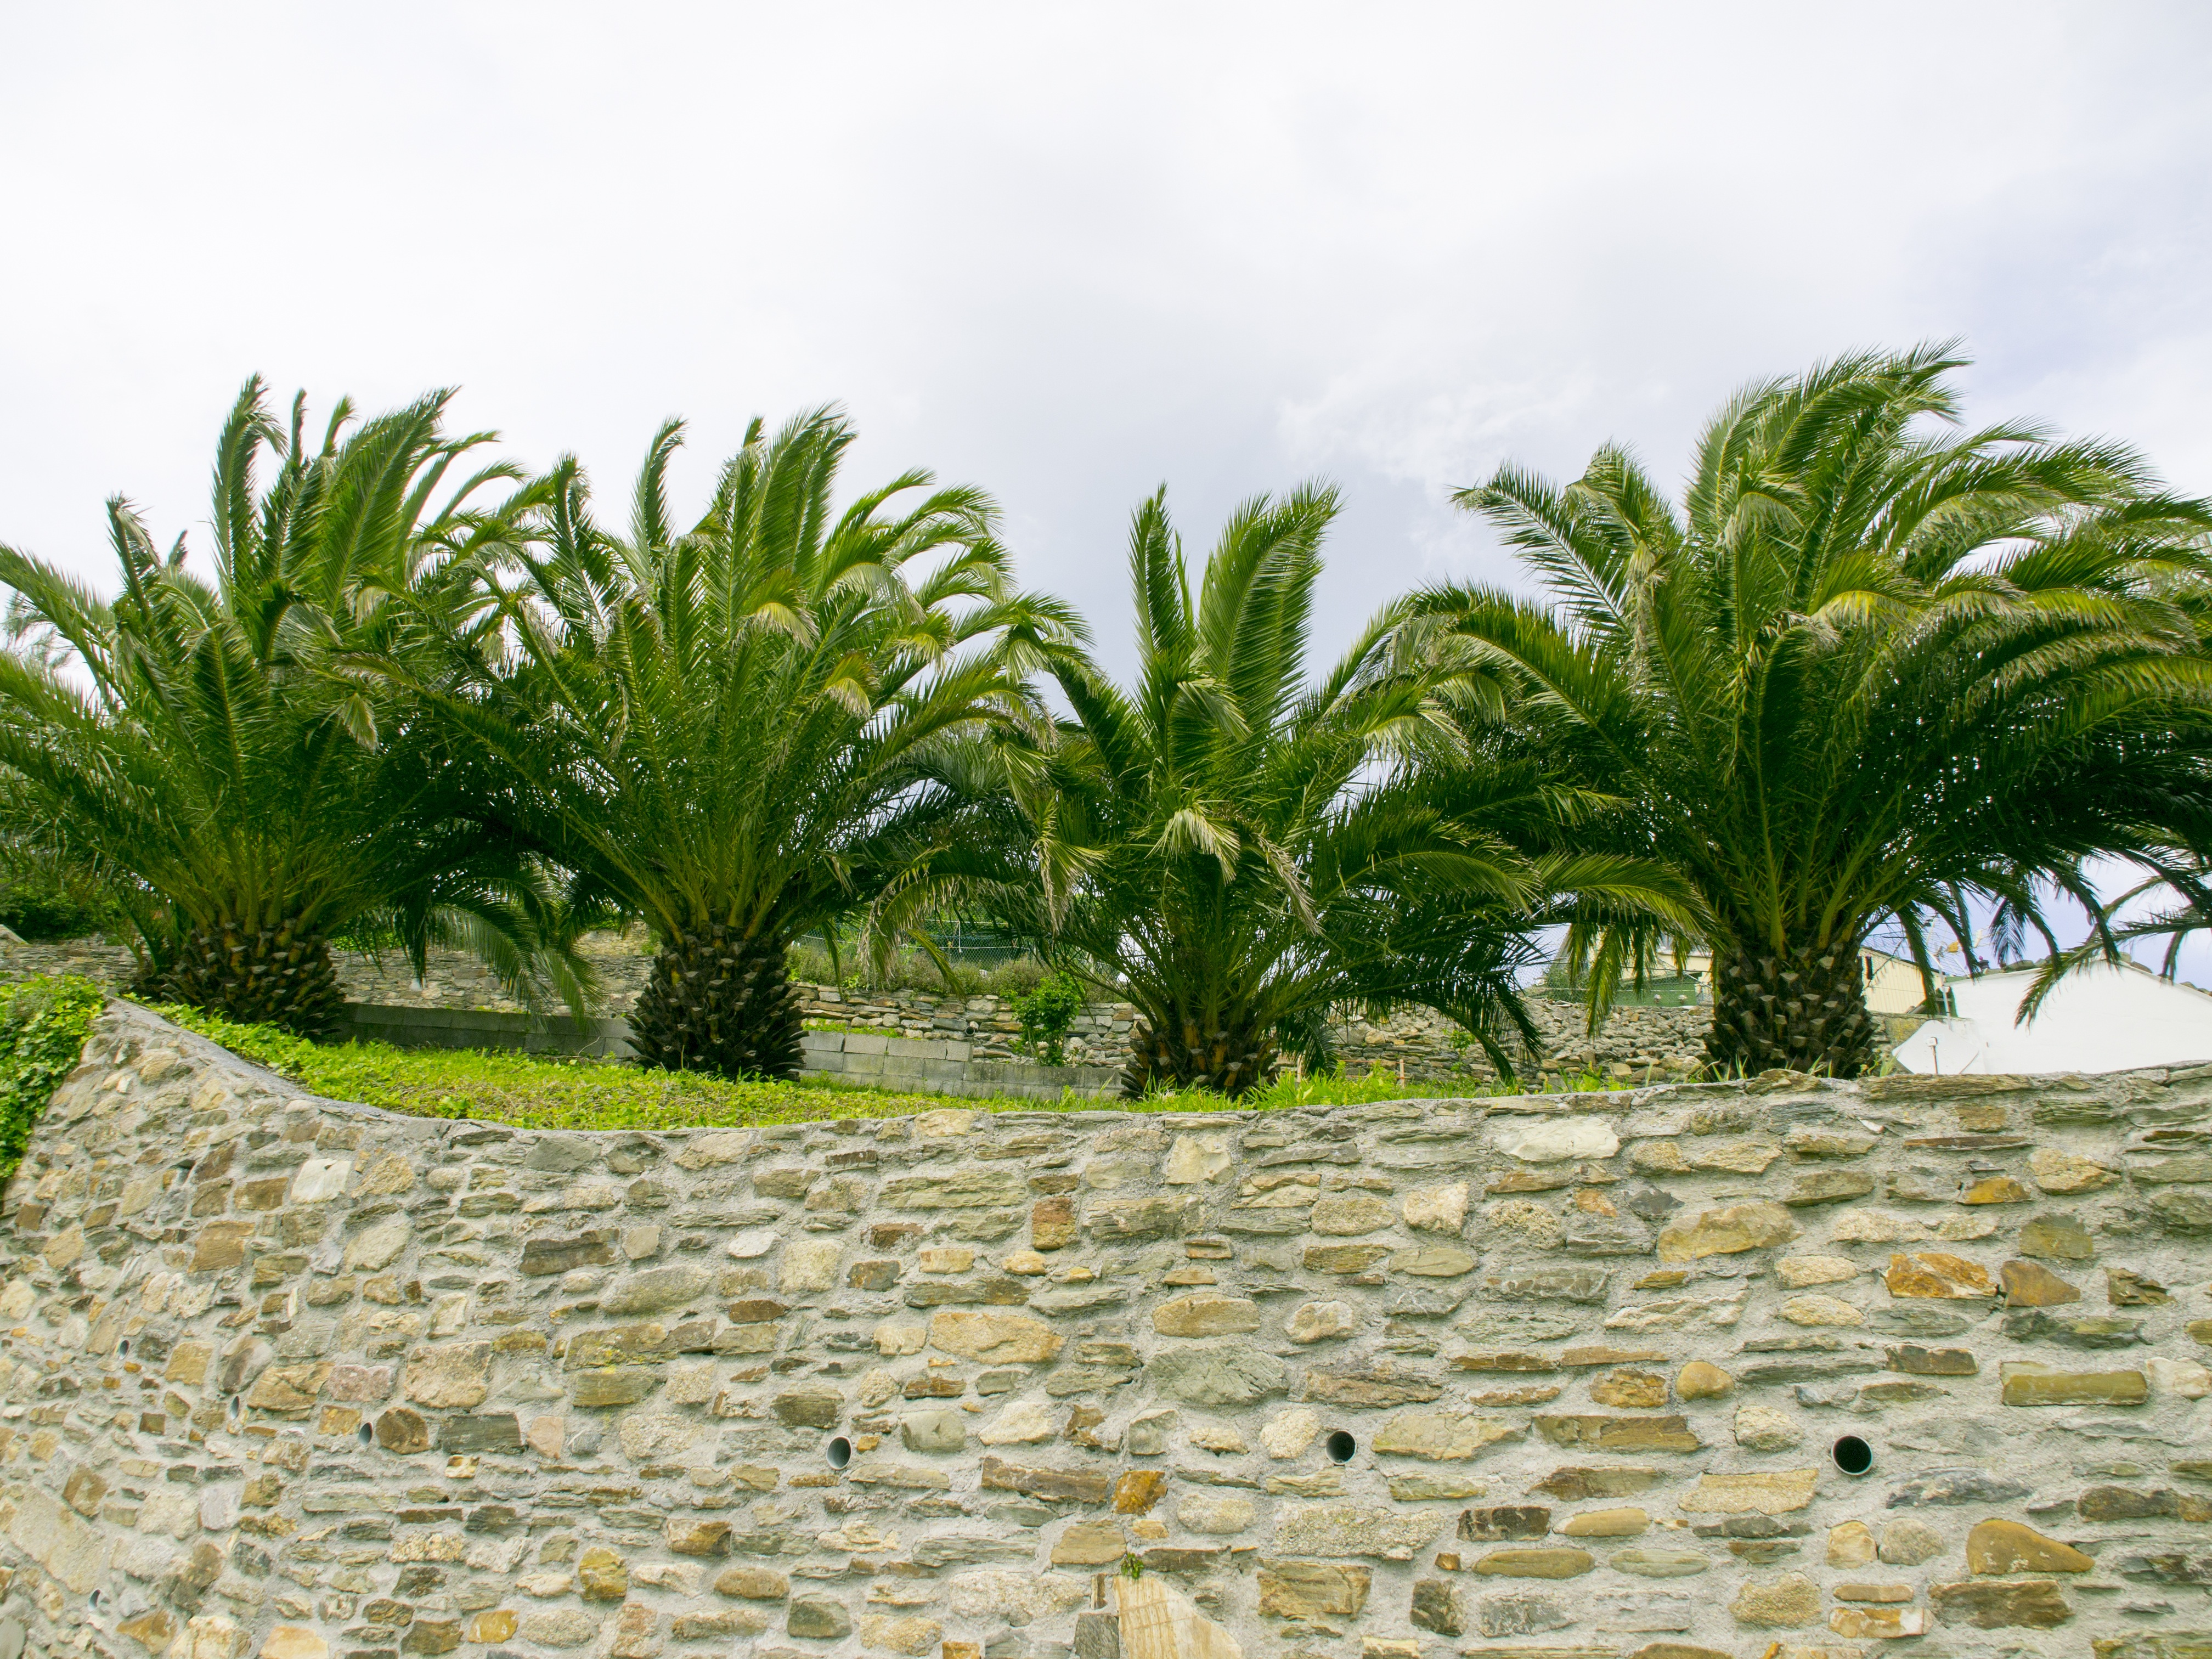
tree, grass, plant, flower, walkway, soil, botany, garden, flora, palms, tropics, grass family, woody plant, arecales, palm family, ribadeo lugo